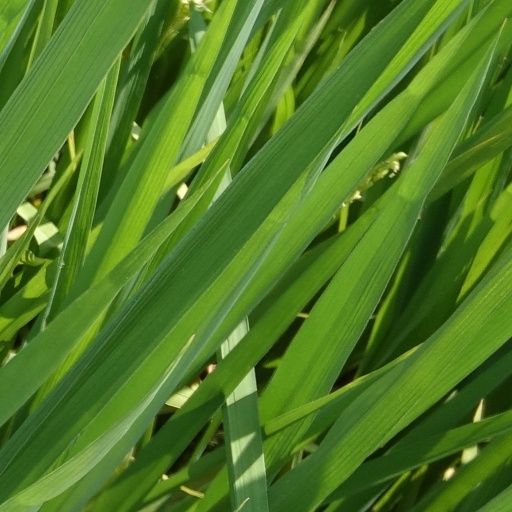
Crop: rice